Boston Central Library

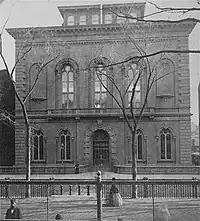
The BPL's second central library on Boylston Street

In March 1883, the Board of Aldermen authorized $180,000 for land acquisition and $450,000 for the new building; at the time, the BPL's trustees anticipated that only the research collection would go to Copley Square. Shortly afterward, the state government gave the BPL three more years to begin construction, and additional land was acquired south of the original plot. An architectural design competition commenced in January 1884, and the City Council set aside $10,000 in prize money, to be divided four ways. Although the winning plans were supposed to have been selected in June 1884, there was a delay in advertising the contest, and there were disagreements over who should select the winning designs. Ultimately, either 20 or 23 designs were submitted. Charles B. Atwood won the first-prize award, but none of the designs were ultimately selected, not even those that had won prizes. The city government's architect Arthur H. Vinal said only four plans had even met the basic criteria; all the other plans had been discarded without further review.